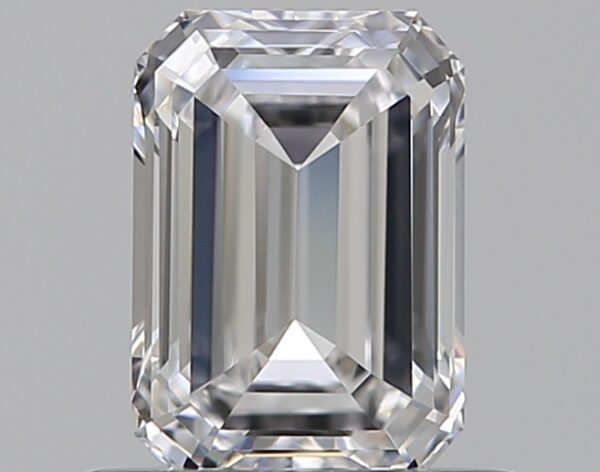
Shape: emerald
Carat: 0.63
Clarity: VVS2
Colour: D
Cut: EX
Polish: VG
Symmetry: VG
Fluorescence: M
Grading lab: GIA
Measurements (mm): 5.88 x 4.12 x 2.59